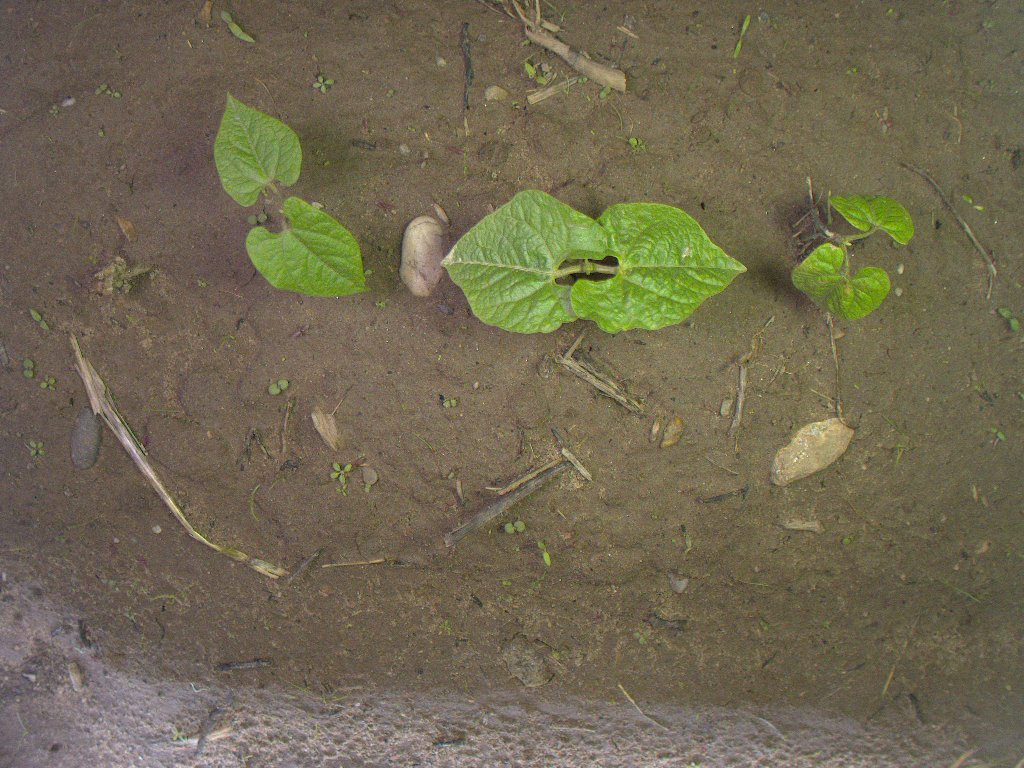
Crop: bean
Objects: bean, bean, bean, stem_bean, stem_bean, stem_bean